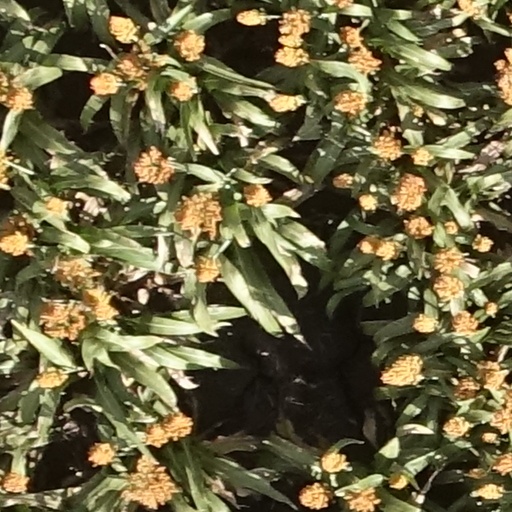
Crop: sorghum